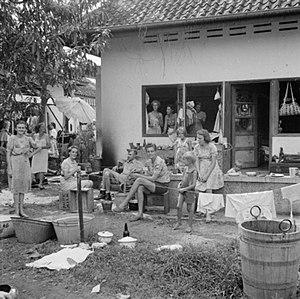
Tjideng était un camp d'internement japonais pour les femmes et les enfants pendant la Seconde Guerre mondiale, à Batavia, actuelle Jakarta.